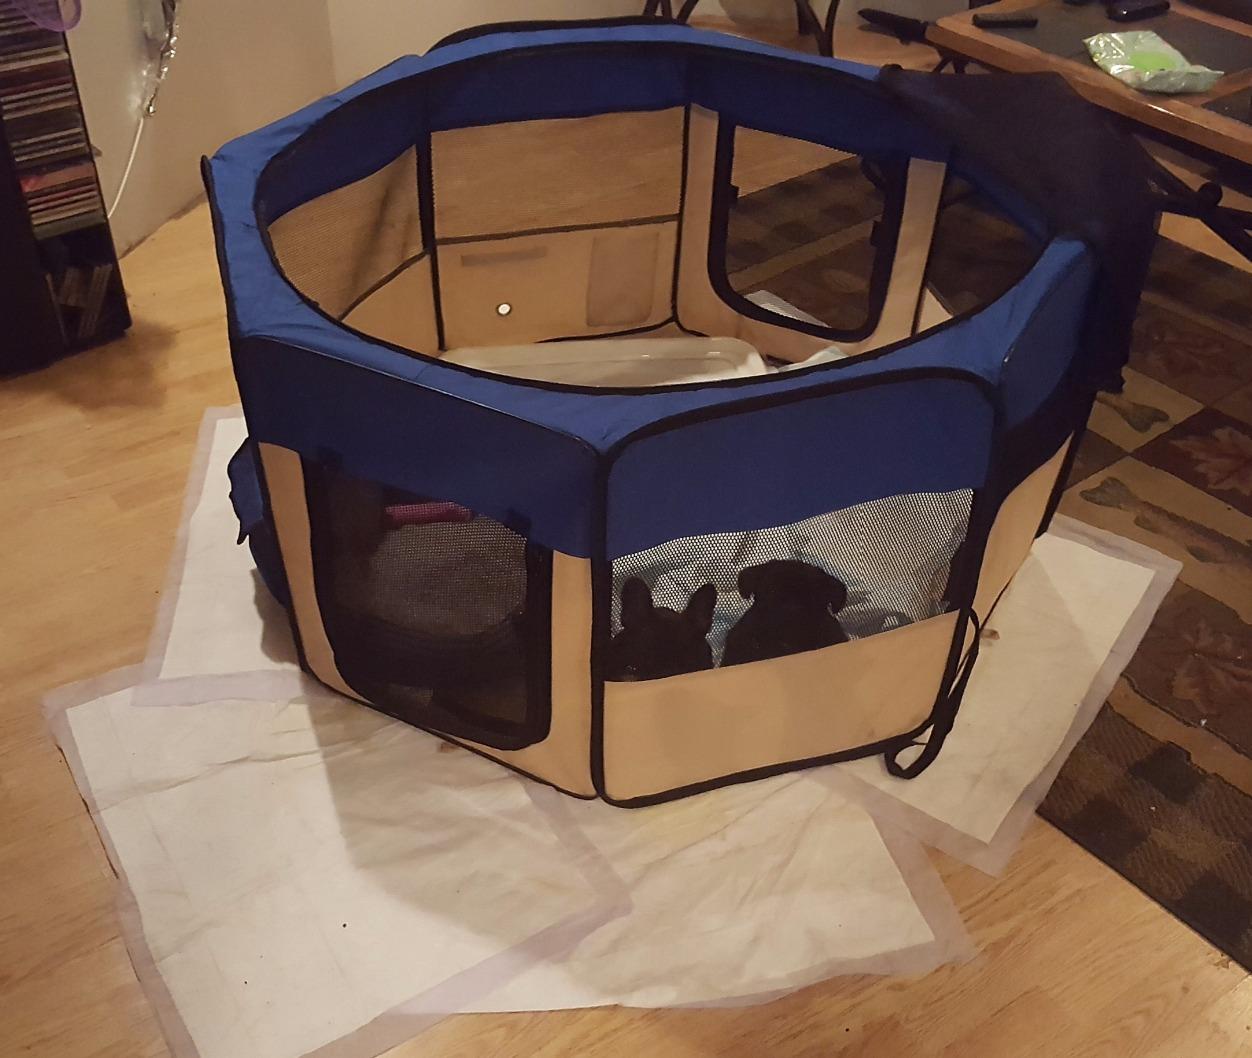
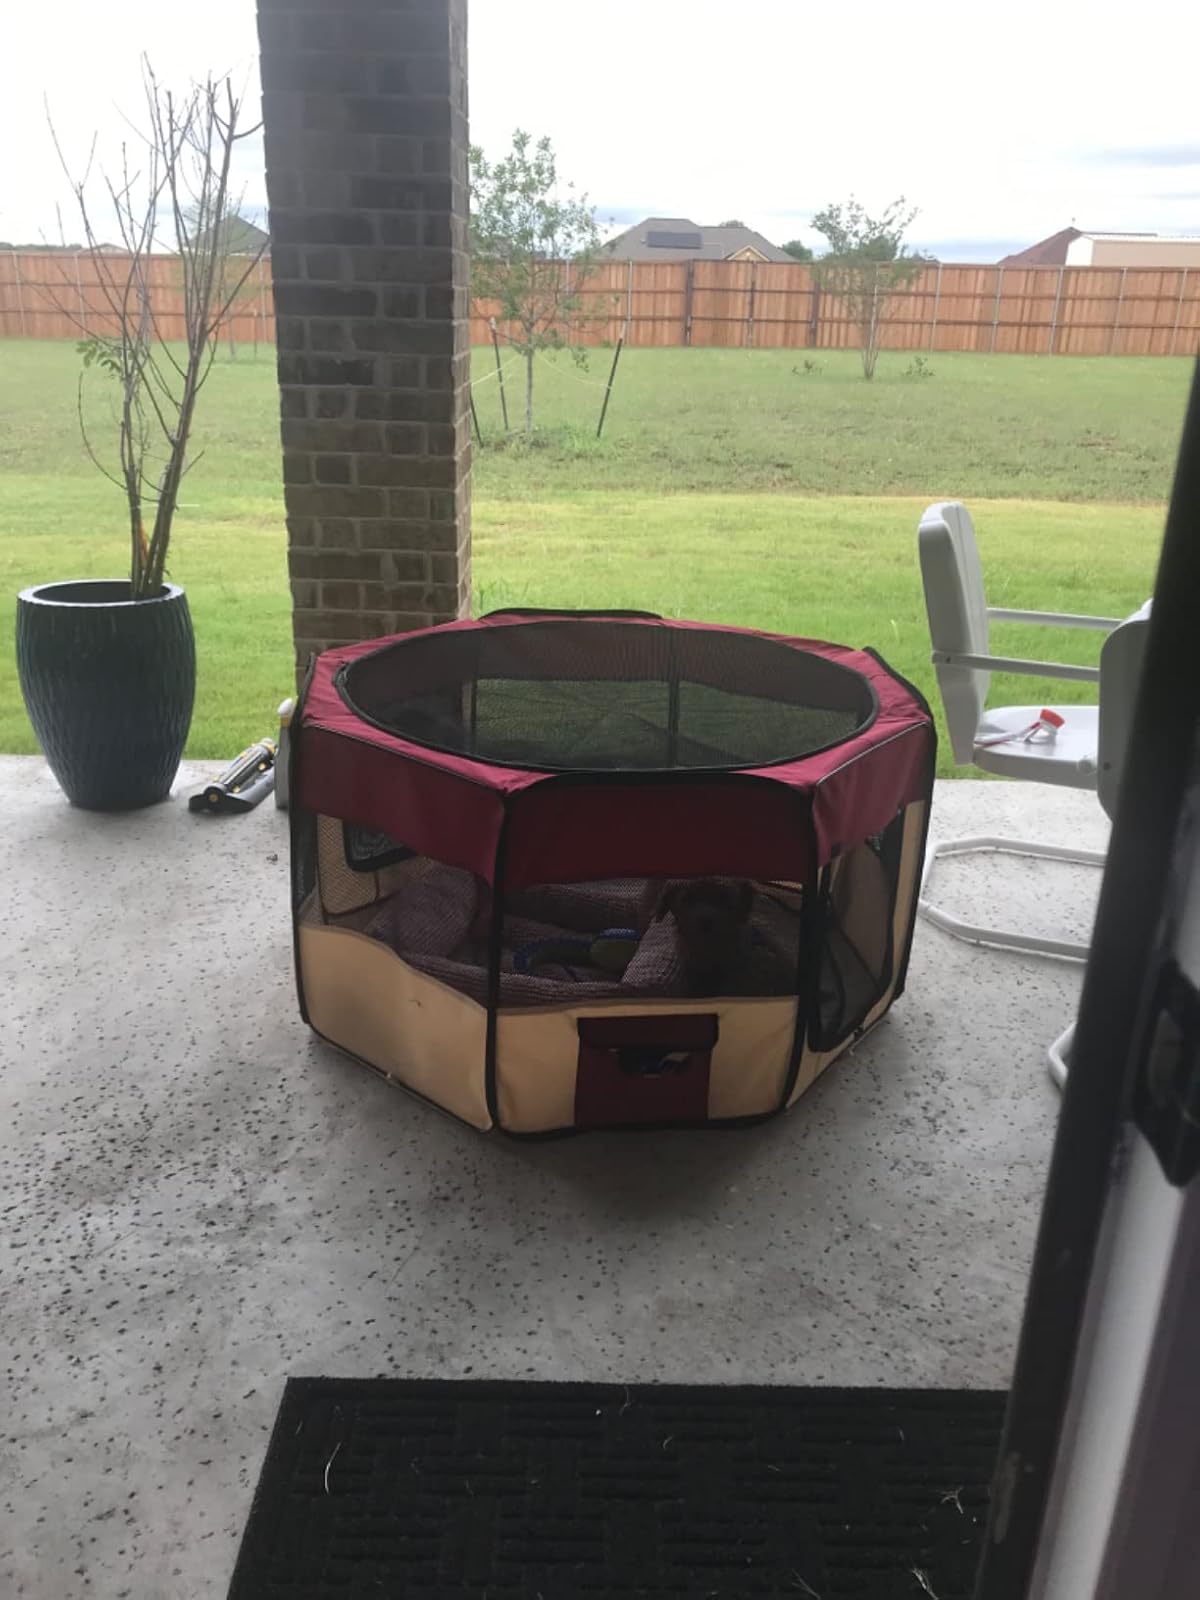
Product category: items_kennel
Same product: no